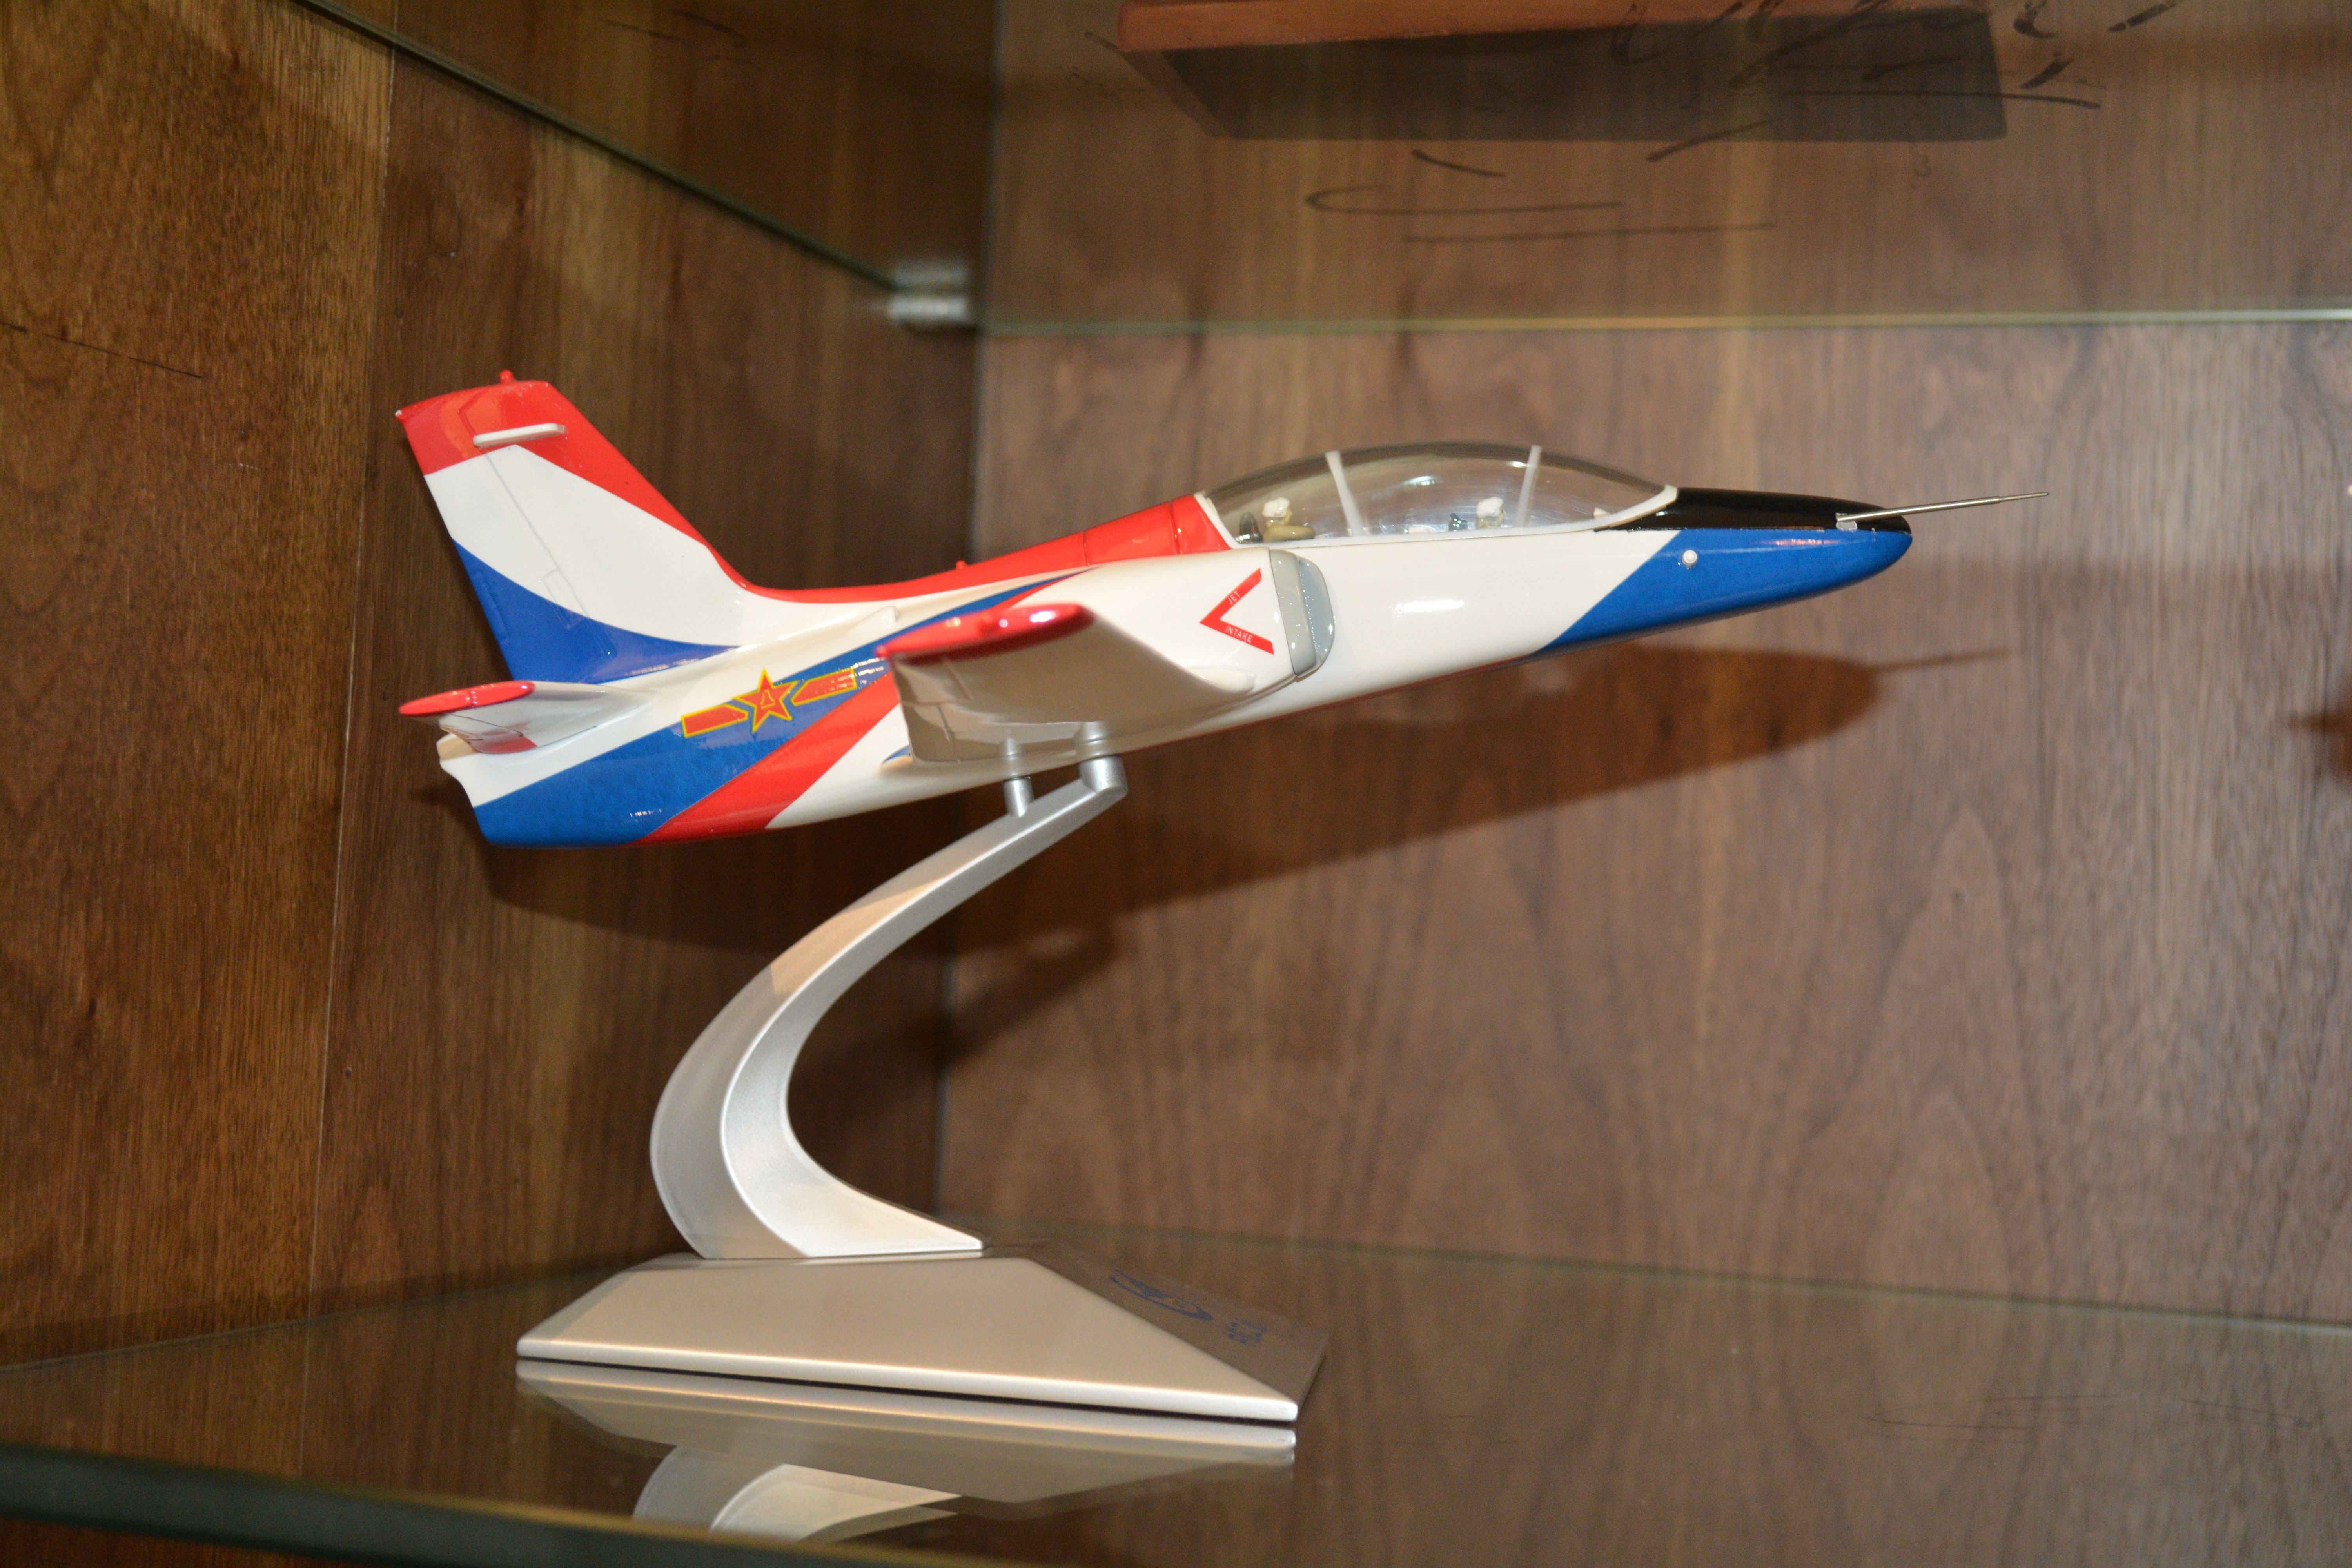
wing, airplane, aircraft, vehicle, airline, aviation, toy, airliner, canard, jet aircraft, fighter aircraft, model aircraft, monoplane, atmosphere of earth, radio controlled aircraft